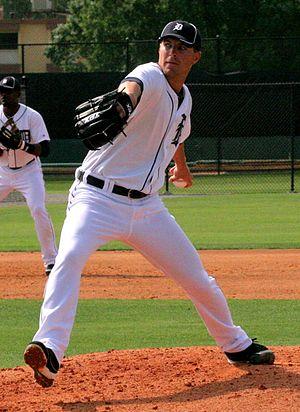
Adam Robert Wilk est un lanceur gaucher des Ligues majeures de baseball sous contrat avec les Rays de Tampa Bay.